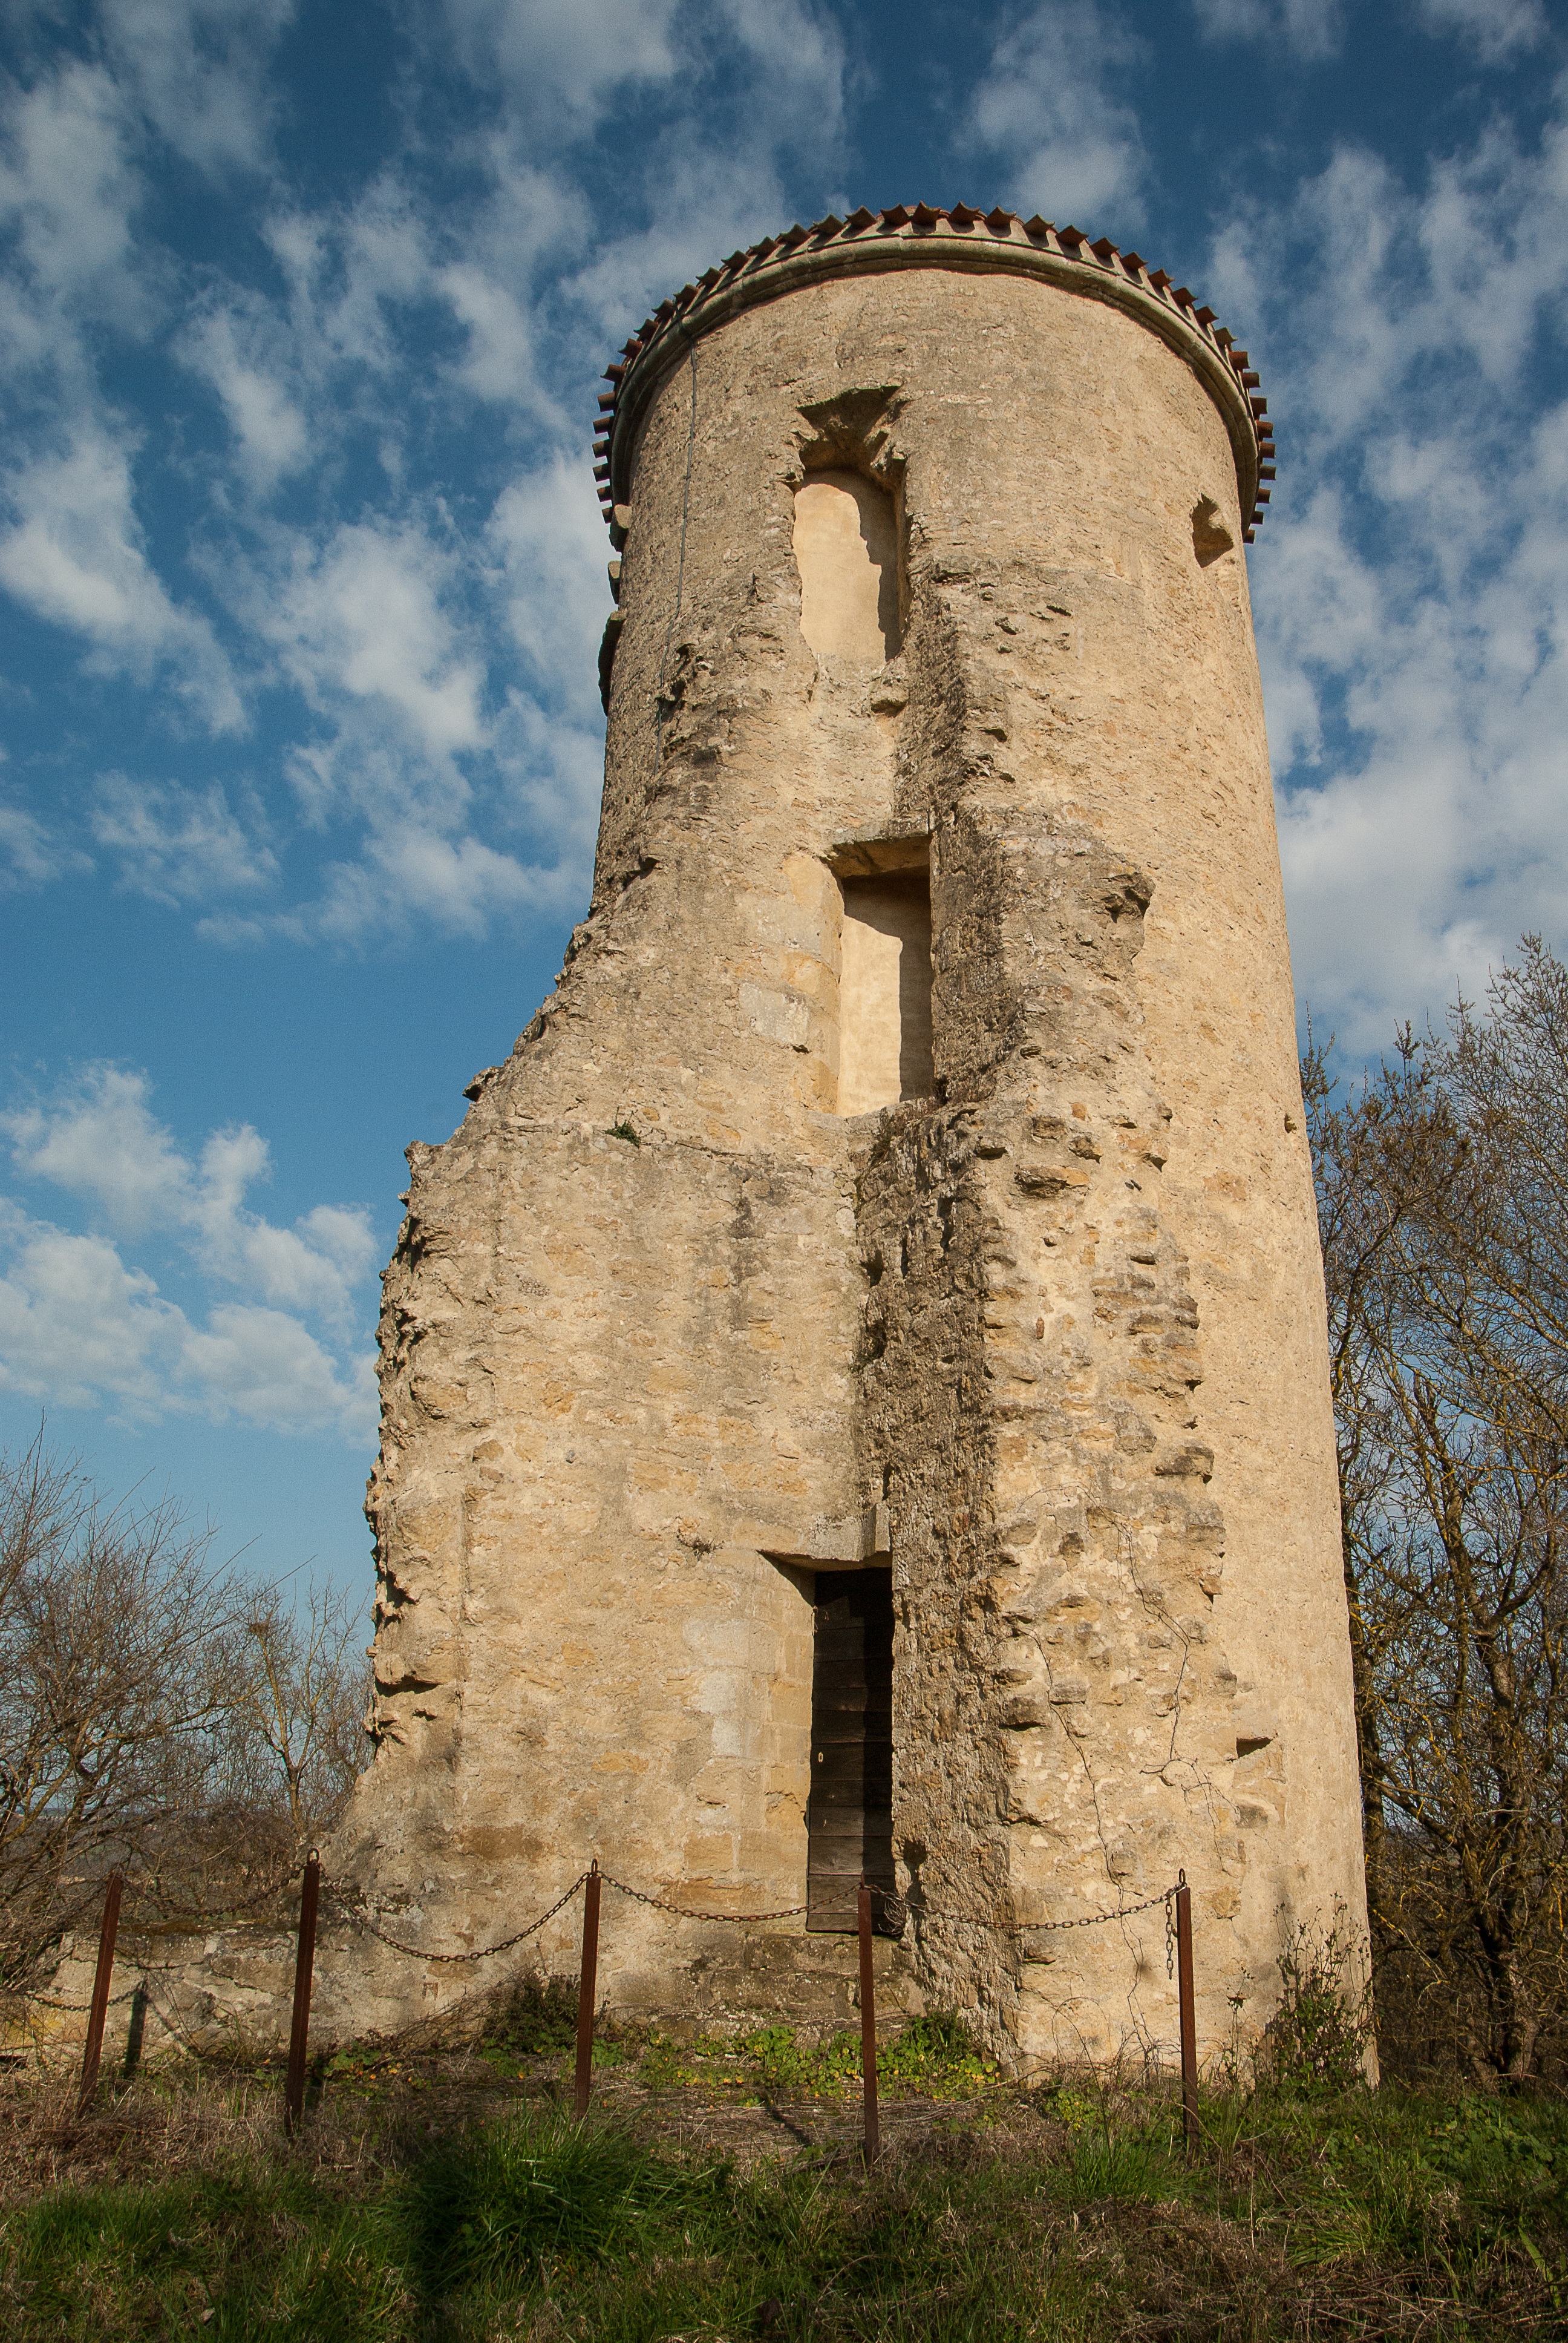
rock, building, chateau, france, tower, castle, chapel, fortification, place of worship, bell tower, temple, ruins, monastery, middle ages, rural area, ancient history, lala